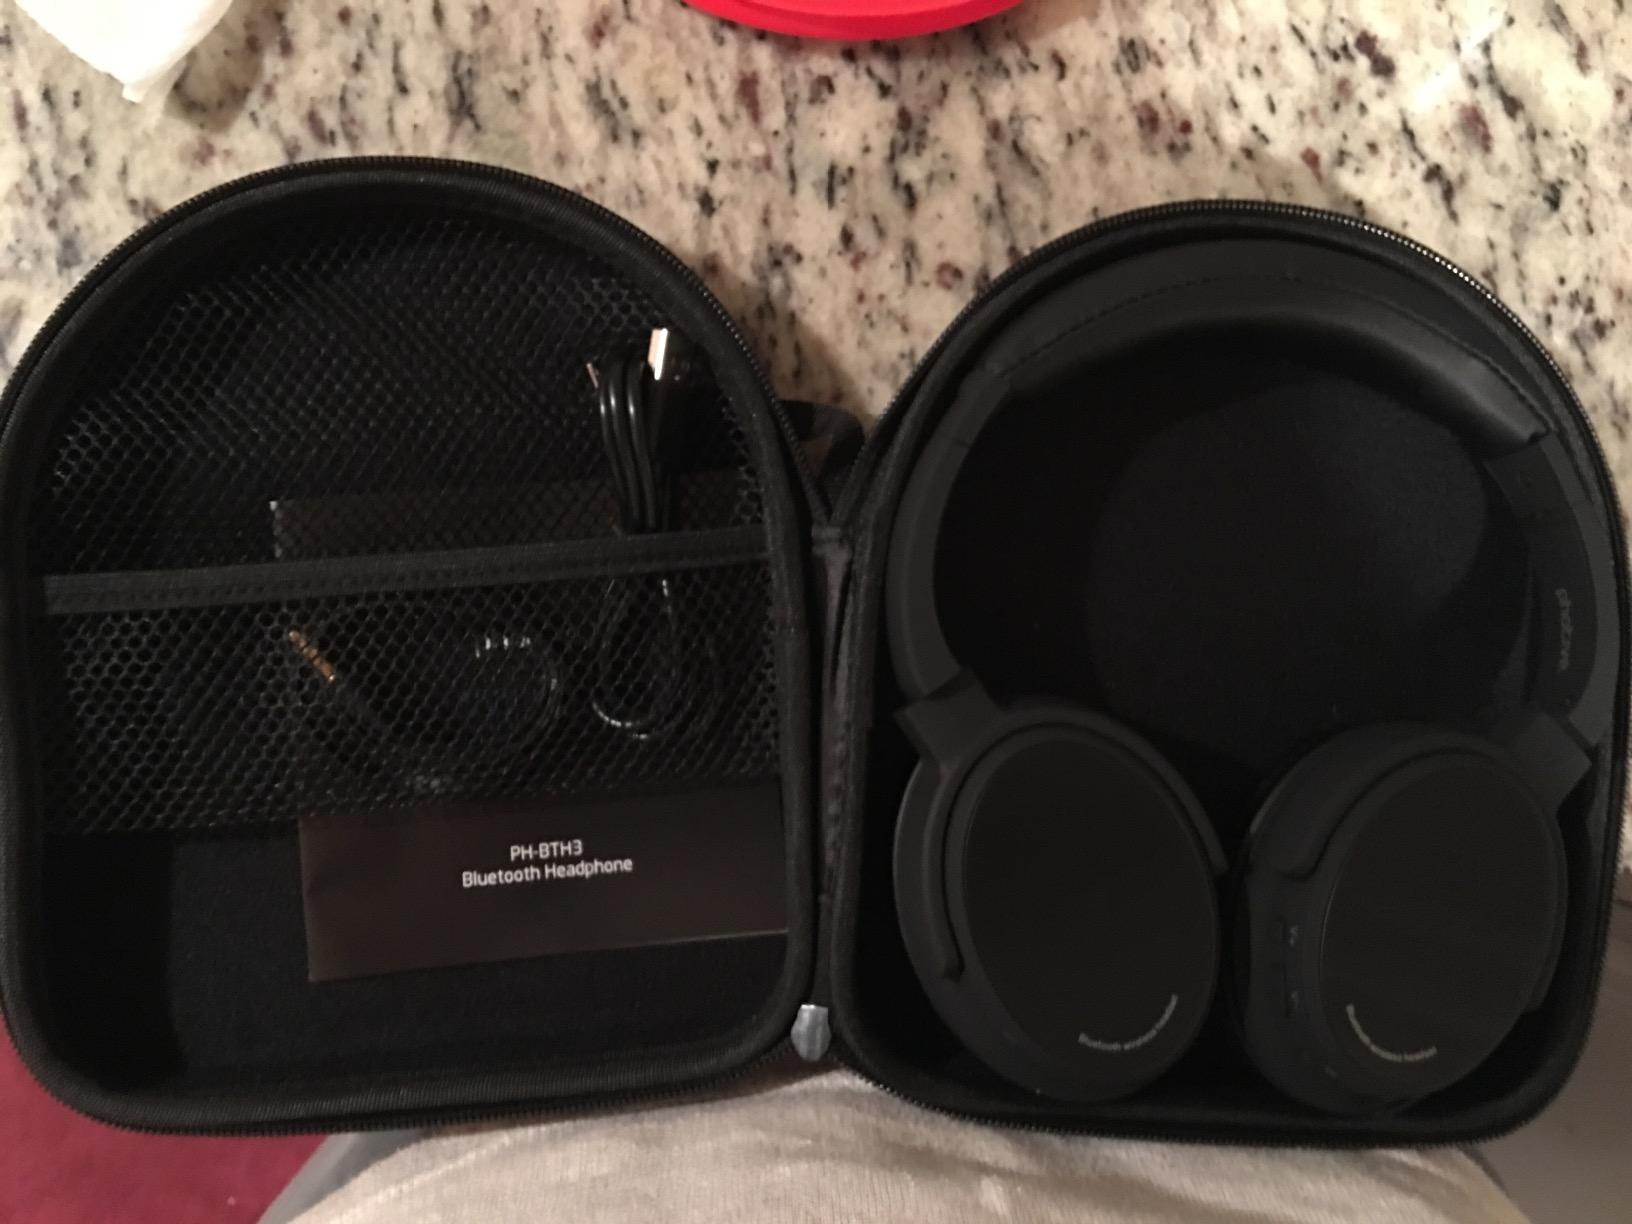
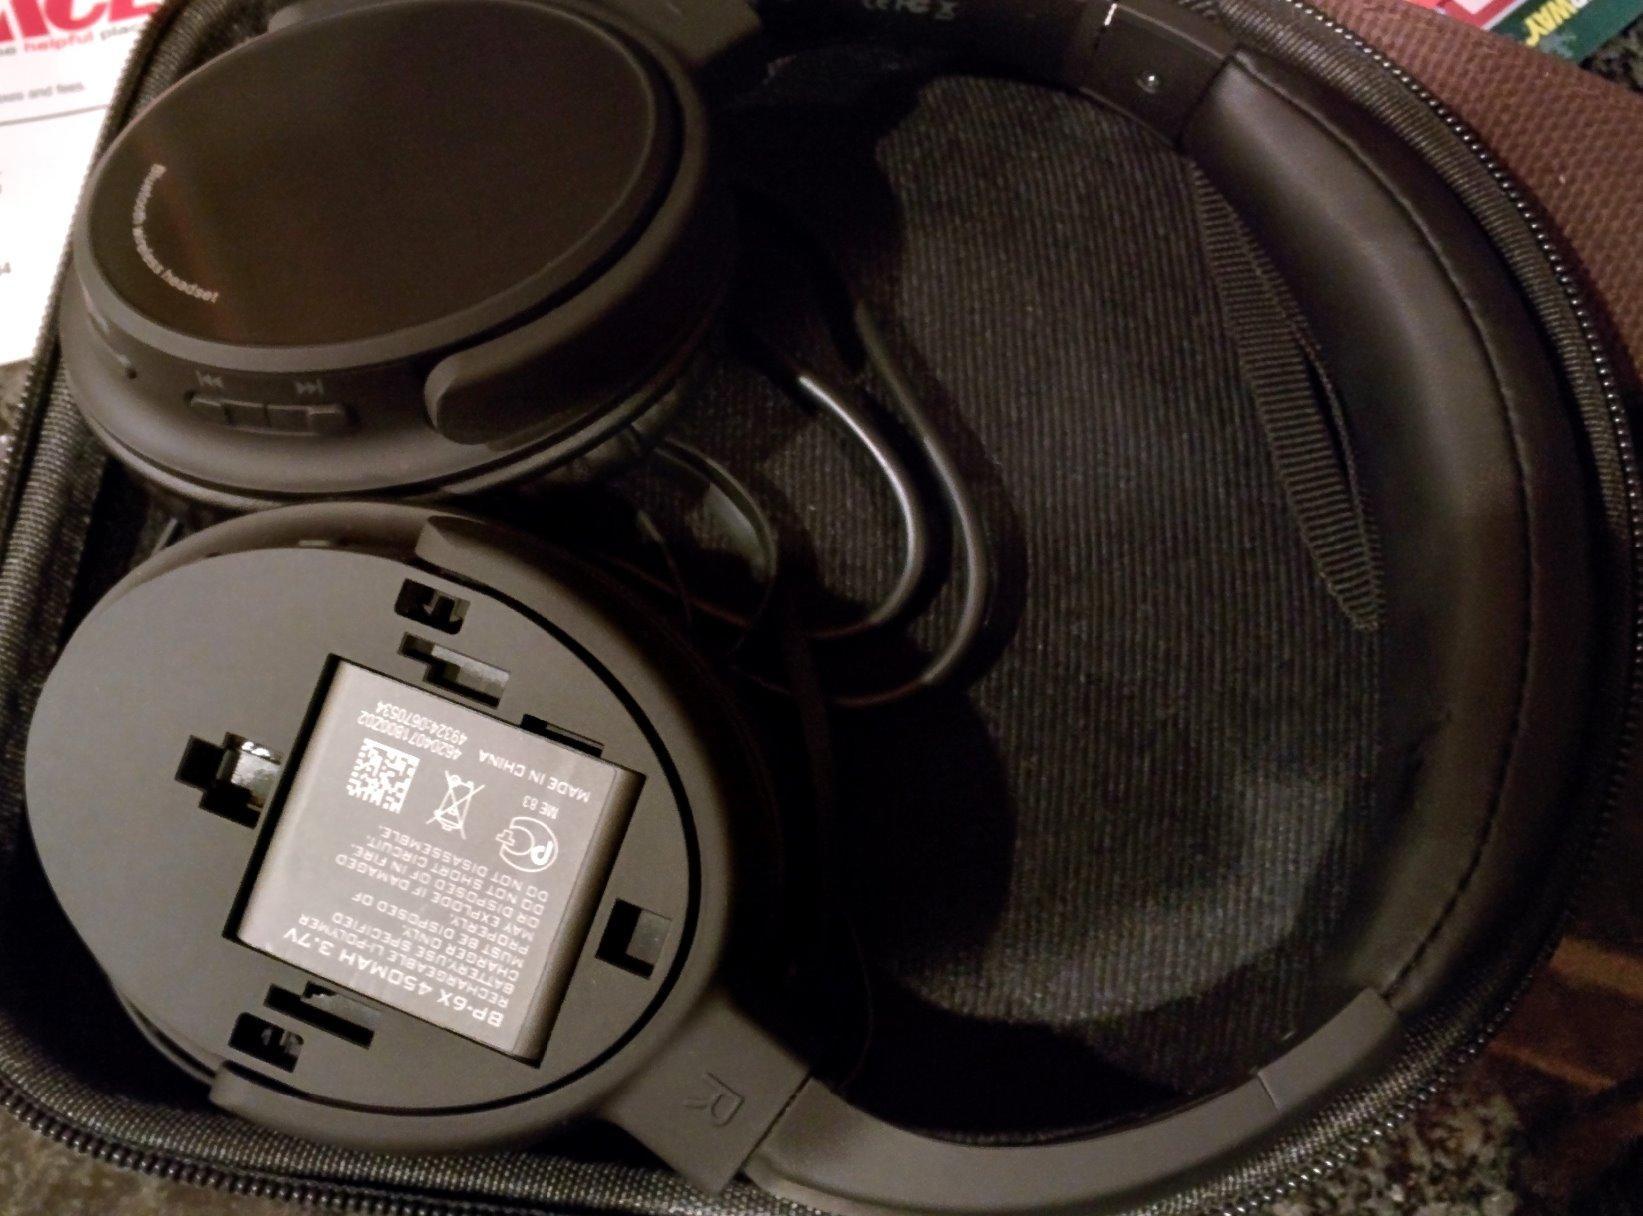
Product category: headphones
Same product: yes